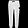
Label: Trouser